Henry Piddington

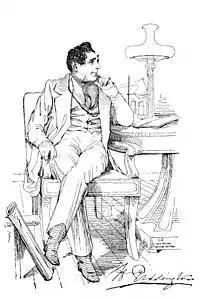
A portrait sketch by Colesworthey Grant published in 1839 in the "India Review"

Henry Piddington (7 January 1797 – 7 April 1858) was an English sea captain who sailed in East India and China and later settled in Bengal where he worked as a curator of a geological museum and worked on scientific problems, and is particularly well known for his pioneering studies in meteorology of tropical storms and hurricanes. He noted the circular winds around a calm centre recorded by ships caught in storms and coined the name "cyclone" in 1848.